Museum of Mexico City

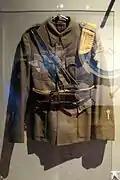
Exhibition of the Spanish republicans exile from the Franco government who arrived in Mexico

From the end of the 19th century and through most of the 20th century, this part of Mexico City suffered a severe decline. This house was adapted to rent space to lower-class tenants and by end of the 1950s had become tenements, in spite of the fact that it had been declared a national monument in 1931. In 1960, the Mexico City government acquired the building from the descendants of the Counts of Santiago de Calimaya in 1960. The City decided to convert this building into a museum. It hired architect Pedro Ramírez Vázquez to remodel it, converting the old rooms into exhibition halls. In 1964, the Museum of Mexico City was inaugurated, focusing on what Mexico City was and what Mexico City hoped to be. However, by 1992, the Museum was in disarray. The museum closed and there were plans to convert it into lodging for guests of the city, but this never came to pass. In 1997, the Museum was reorganized and reopened dedicated to exhibitions about Mexico City's past, present and future, working in cooperation with the Museo Nacional de Antropología, the Museo de Arte Moderno the Museo de Virreinato and the Museo del Caracol.